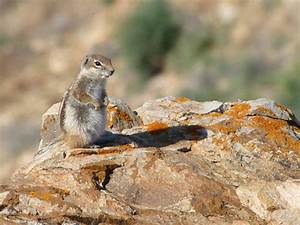
Label: scoiattolo